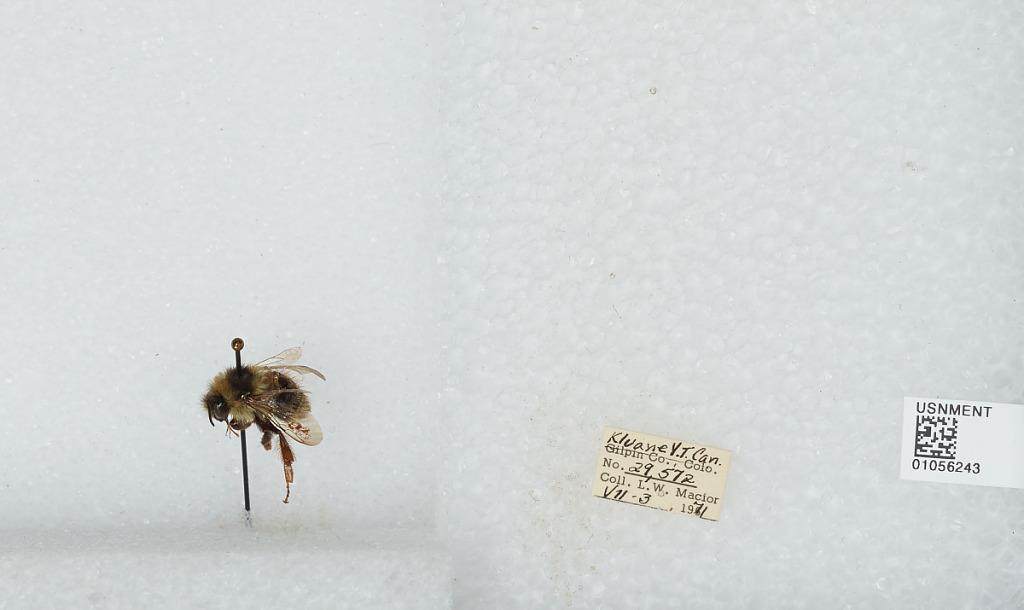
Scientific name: Bombus bifarius nearcticus
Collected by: L. Macior
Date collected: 1971-7-3
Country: Canada
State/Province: Yukon Territory
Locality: Kluane
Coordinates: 60.75, -139.5